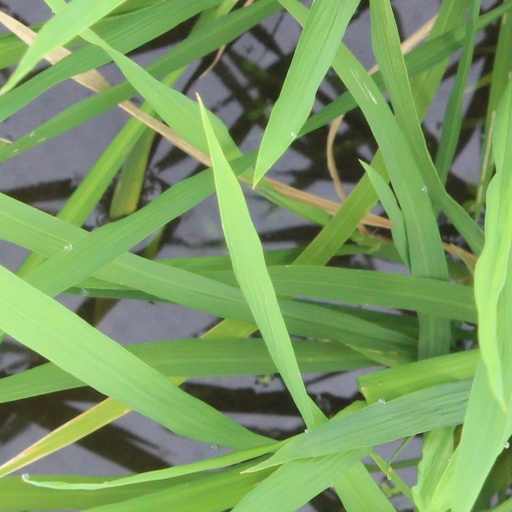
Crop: rice